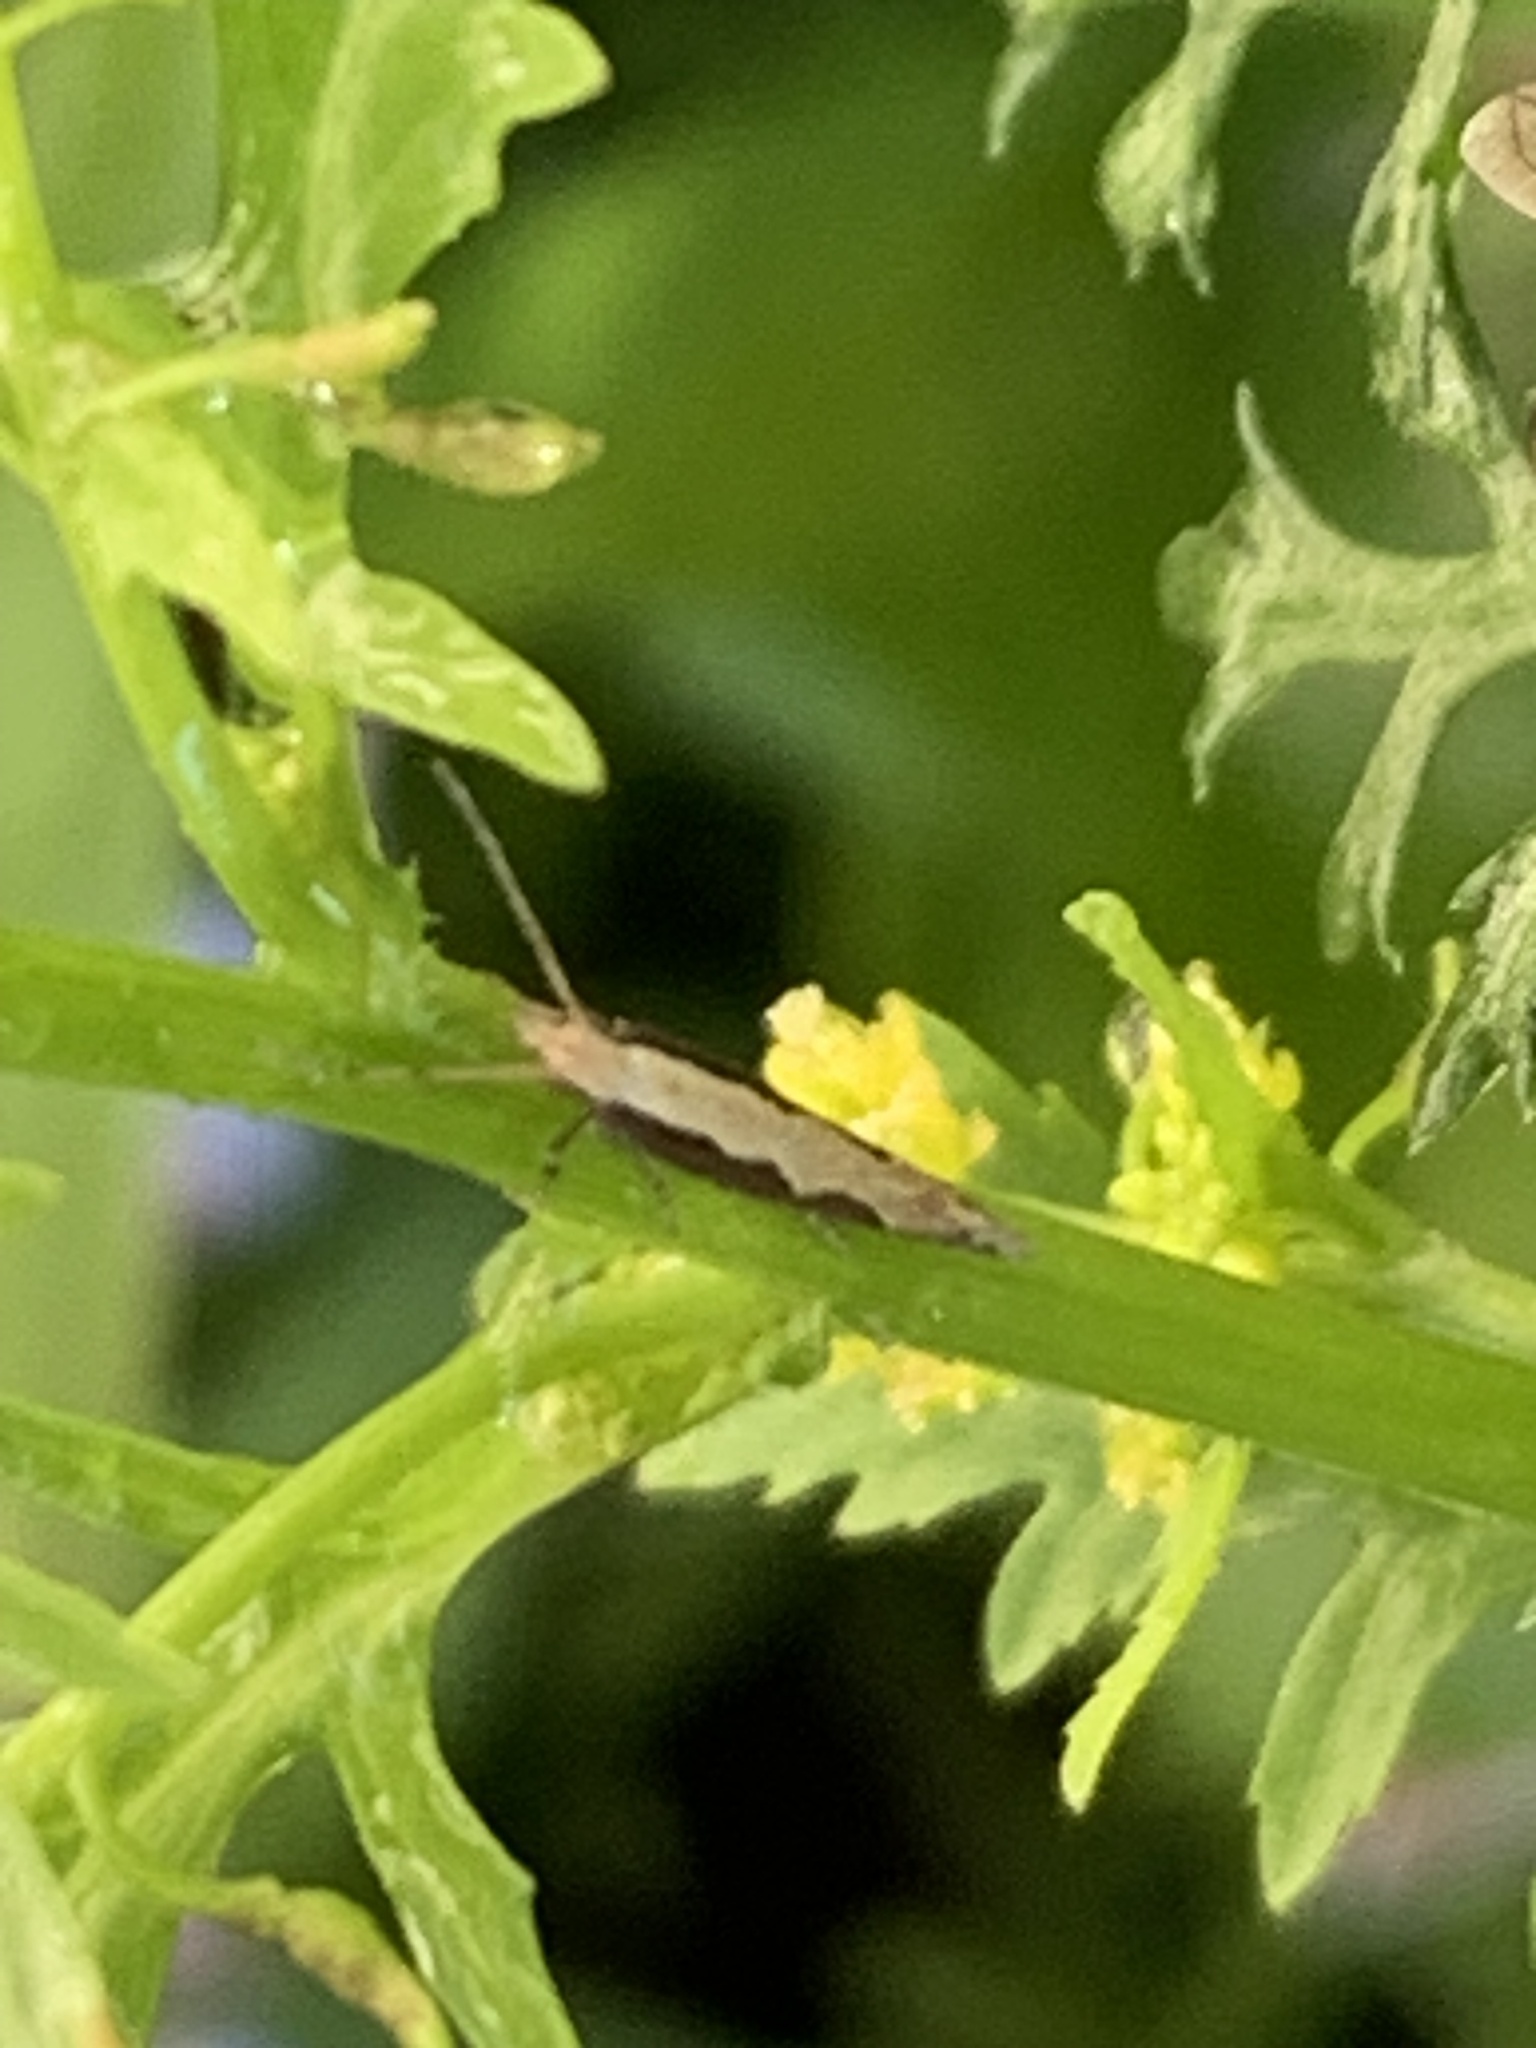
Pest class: diamondback_moth